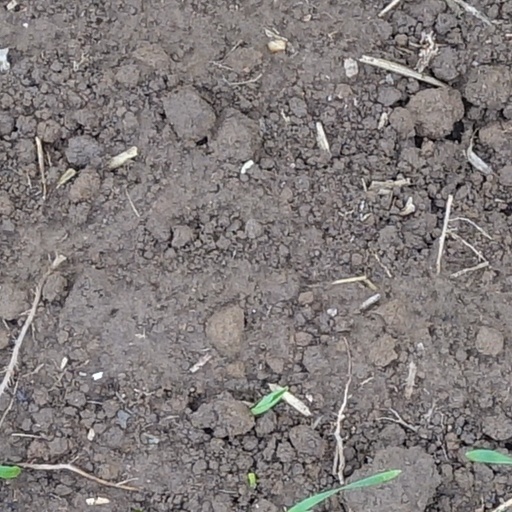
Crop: wheat